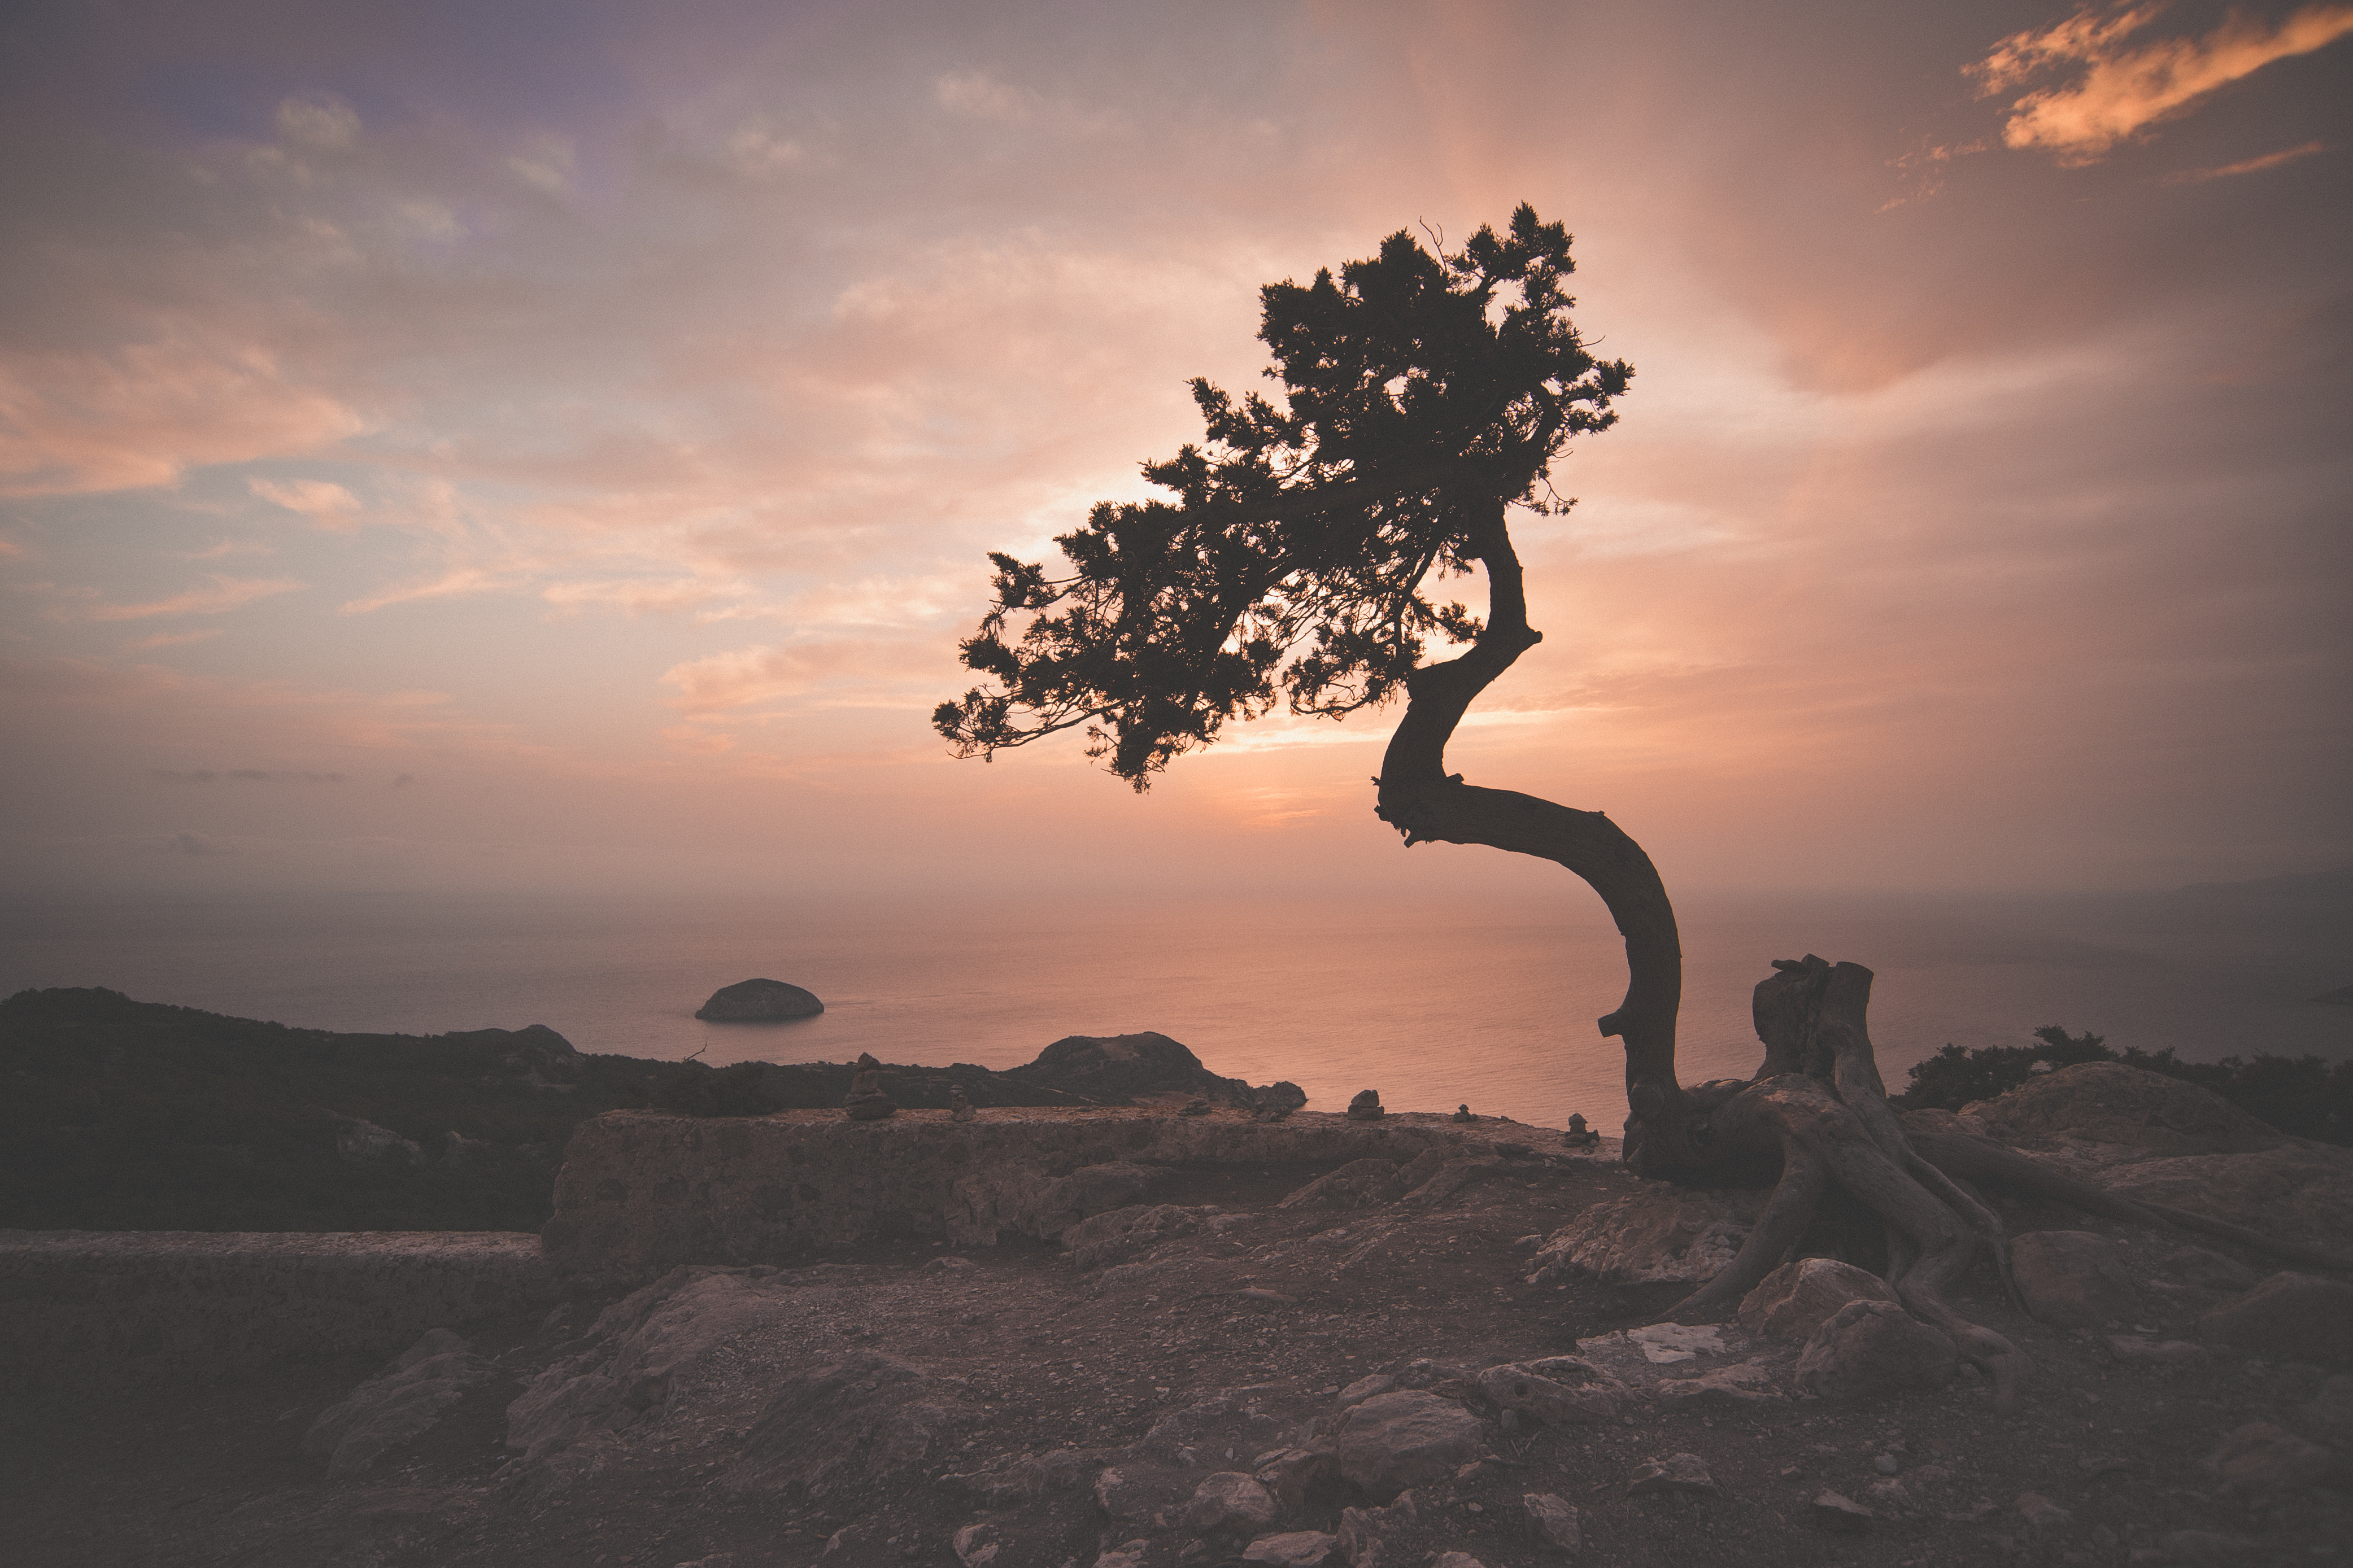
landscape, tree, nature, horizon, mountain, cloud, plant, sky, sunrise, sunset, sunlight, morning, dawn, dusk, evening, reflection, atmospheric phenomenon, woody plant